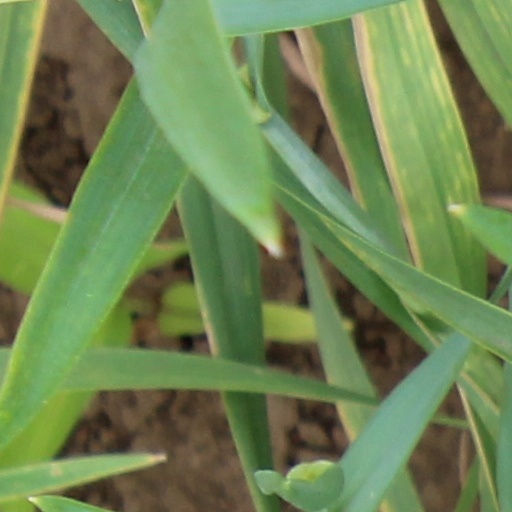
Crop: wheat